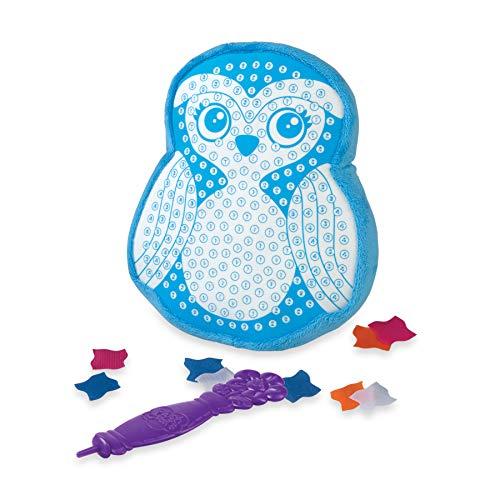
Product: Plushcraft Owl Pillow
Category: Toys & Games | Arts & Crafts | Craft Kits
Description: Creates a cozy owl-shaped pillow.
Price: $16.99
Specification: ProductDimensions:7.5x3x12inches|ItemWeight:3.52ounces|ShippingWeight:8.5ounces(Viewshippingratesandpolicies)|ASIN:B07QKFHBPZ|Itemmodelnumber:57886-00|Manufacturerrecommendedage:5yearsandup